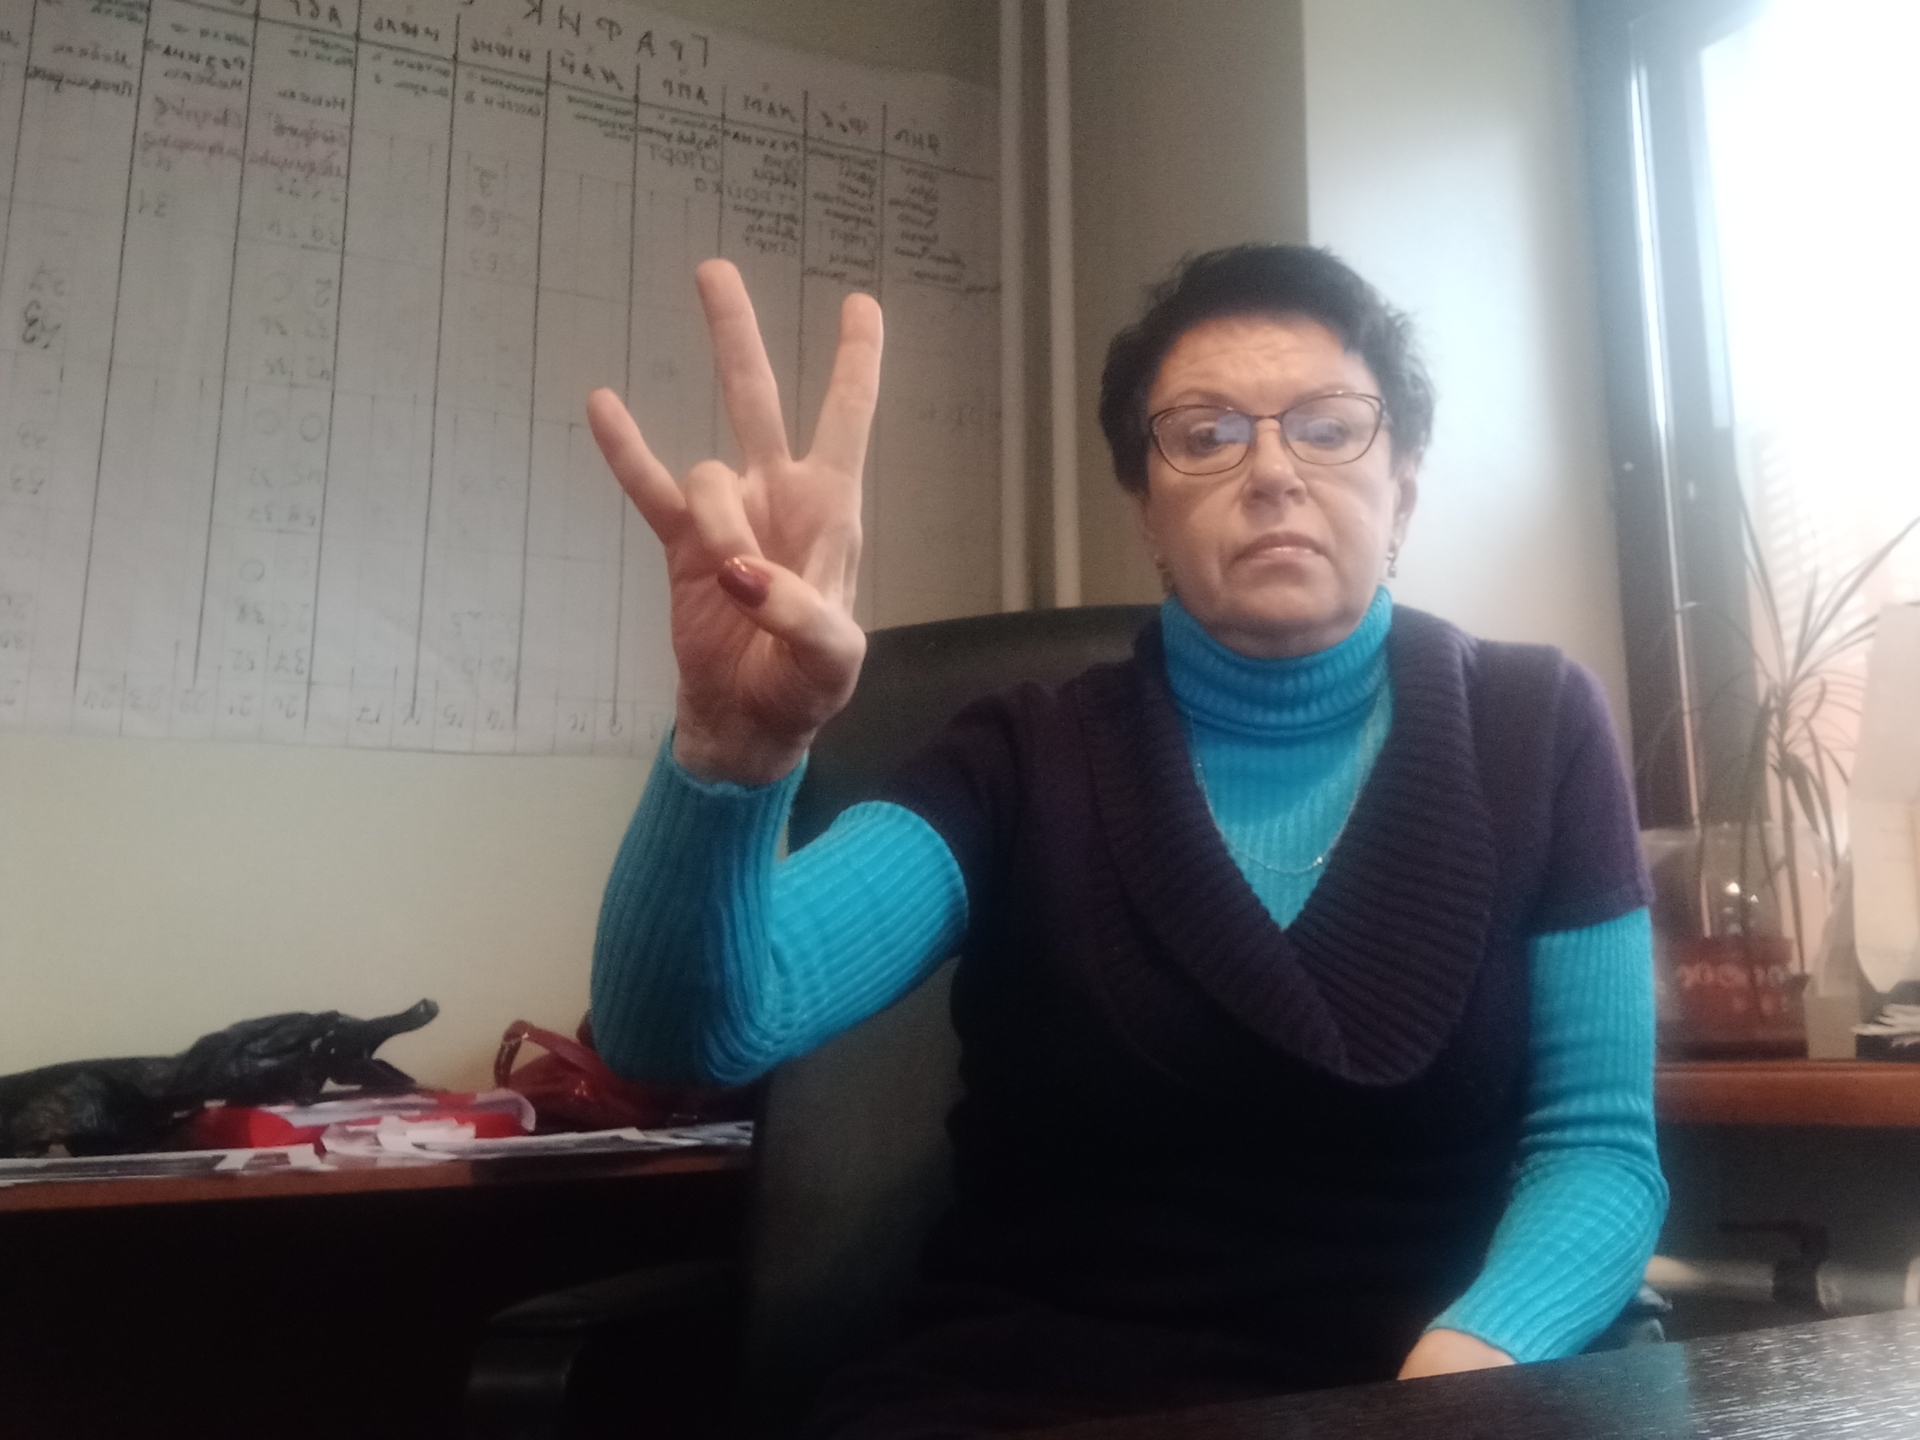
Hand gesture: three3